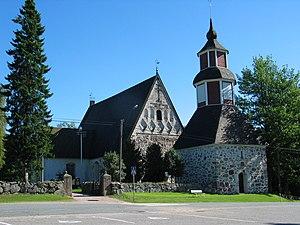
L'église de Janakkala ou église Saint-Lauren est une église médiévale construite à Janakkala en Finlande.
Cet article recense les églises évangéliques-luthériennes de Finlande.